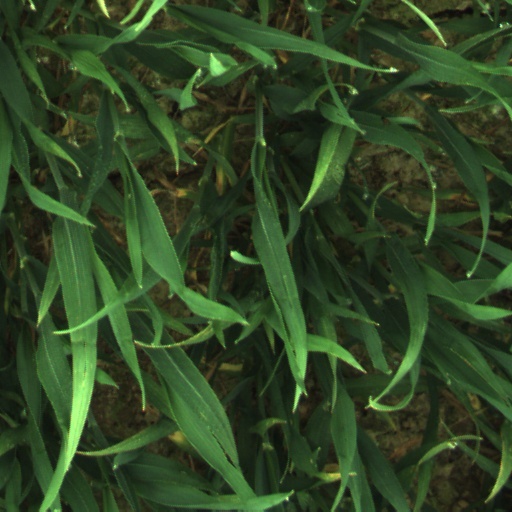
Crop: wheat